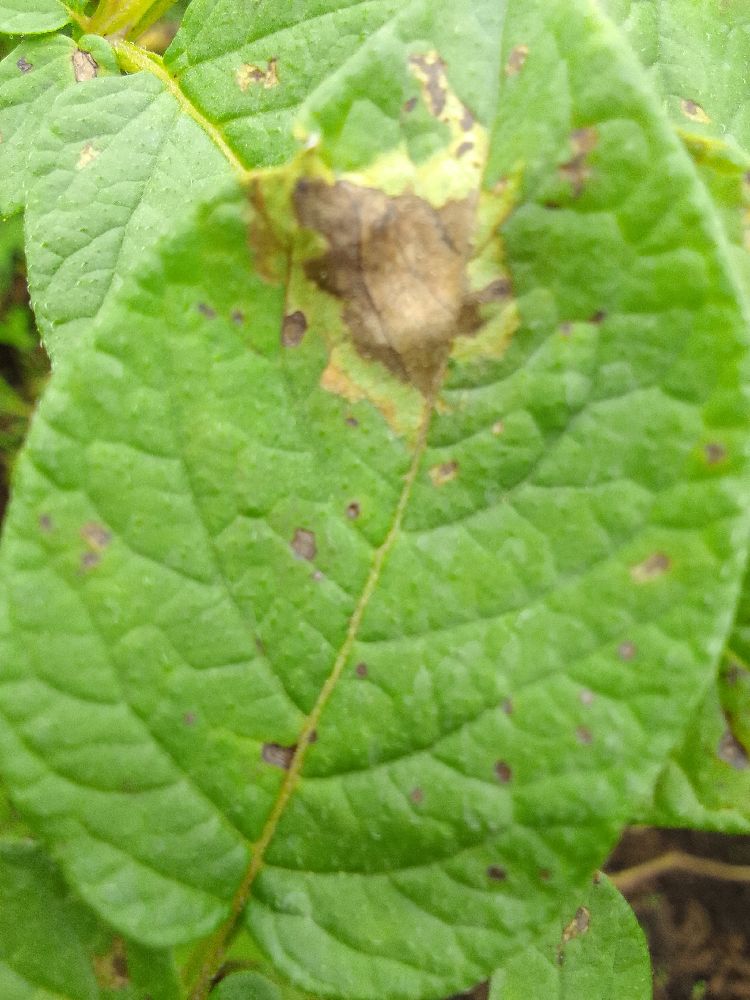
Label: Late blight